Portuguese people

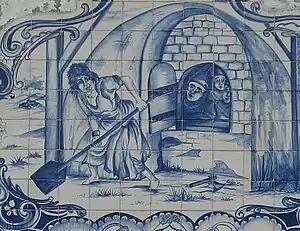
Azulejo tile image of Brites de Almeida killing Castilian soldiers

After the Romans, Germanic peoples, namely the Suebi, the Buri, and the Visigoths (an estimated 2–3% of the population), ruled the peninsula for centuries and assimilated into the local population. Some of the Vandals (Silingi and Hasdingi) and Alans lingered. The Suebians were the most numerous Germanic tribes. Portugal and Galicia, (along with Catalonia which was part of the Frankish Kingdom), are the regions with the highest ratios of Germanic Y-DNA.